Daniel Waters (screenwriter)

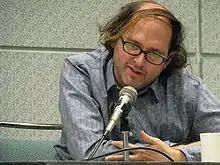
Waters at the 2008 Screenwriting Expo

Daniel Waters (born November 10, 1962) is an American screenwriter and film director. He is the older brother of director Mark Waters.